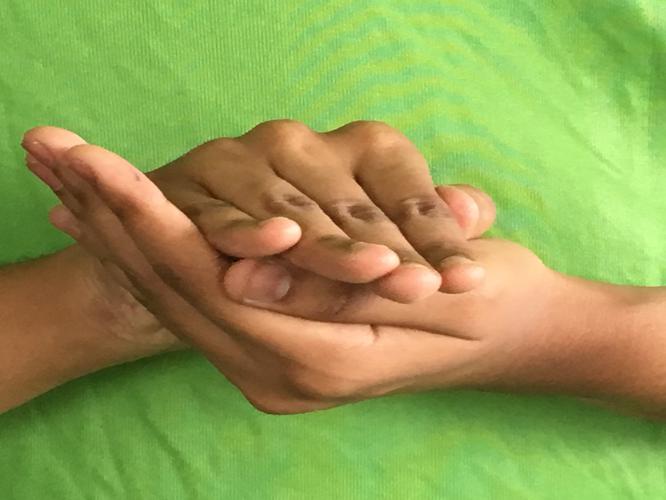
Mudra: Samputa
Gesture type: double_hand